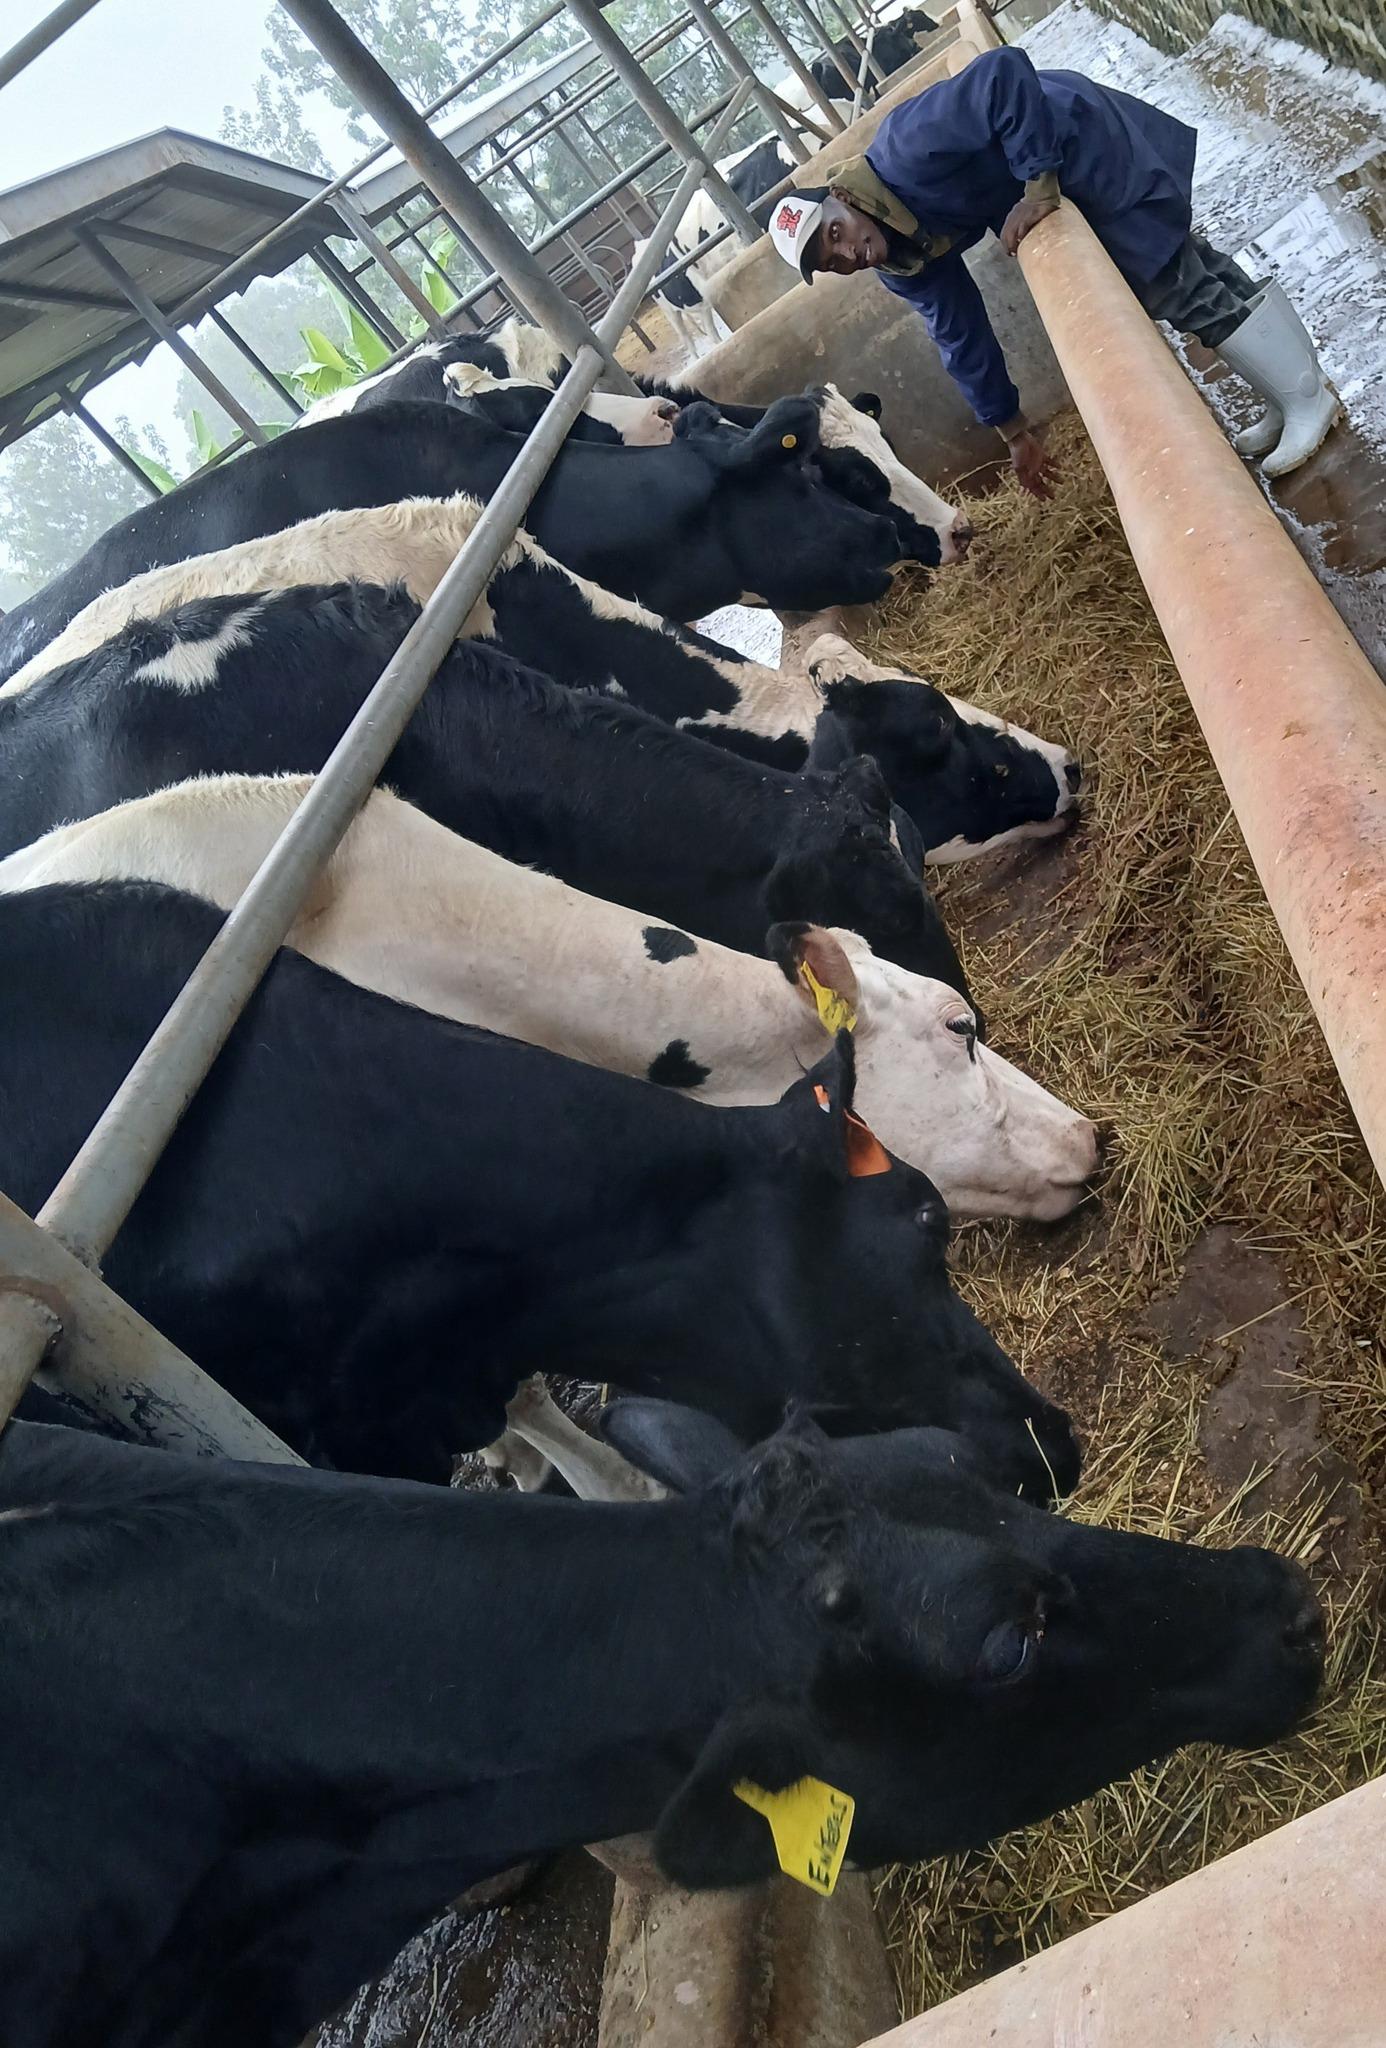
Hawa ni ng'ombe wa [cs]gredi[cs] wenye asili tofauti. Ng'ombe hawa wamewekwa kwenye foleni ili kupata chakula ambayo ni nyasi iliyokaushwa. Pembezoni mkulima au mfanyakazi anayehudumia ng'ombe hawa amesimama akiwa anawatengenezea ng'ombe hawa chakula hiyo.